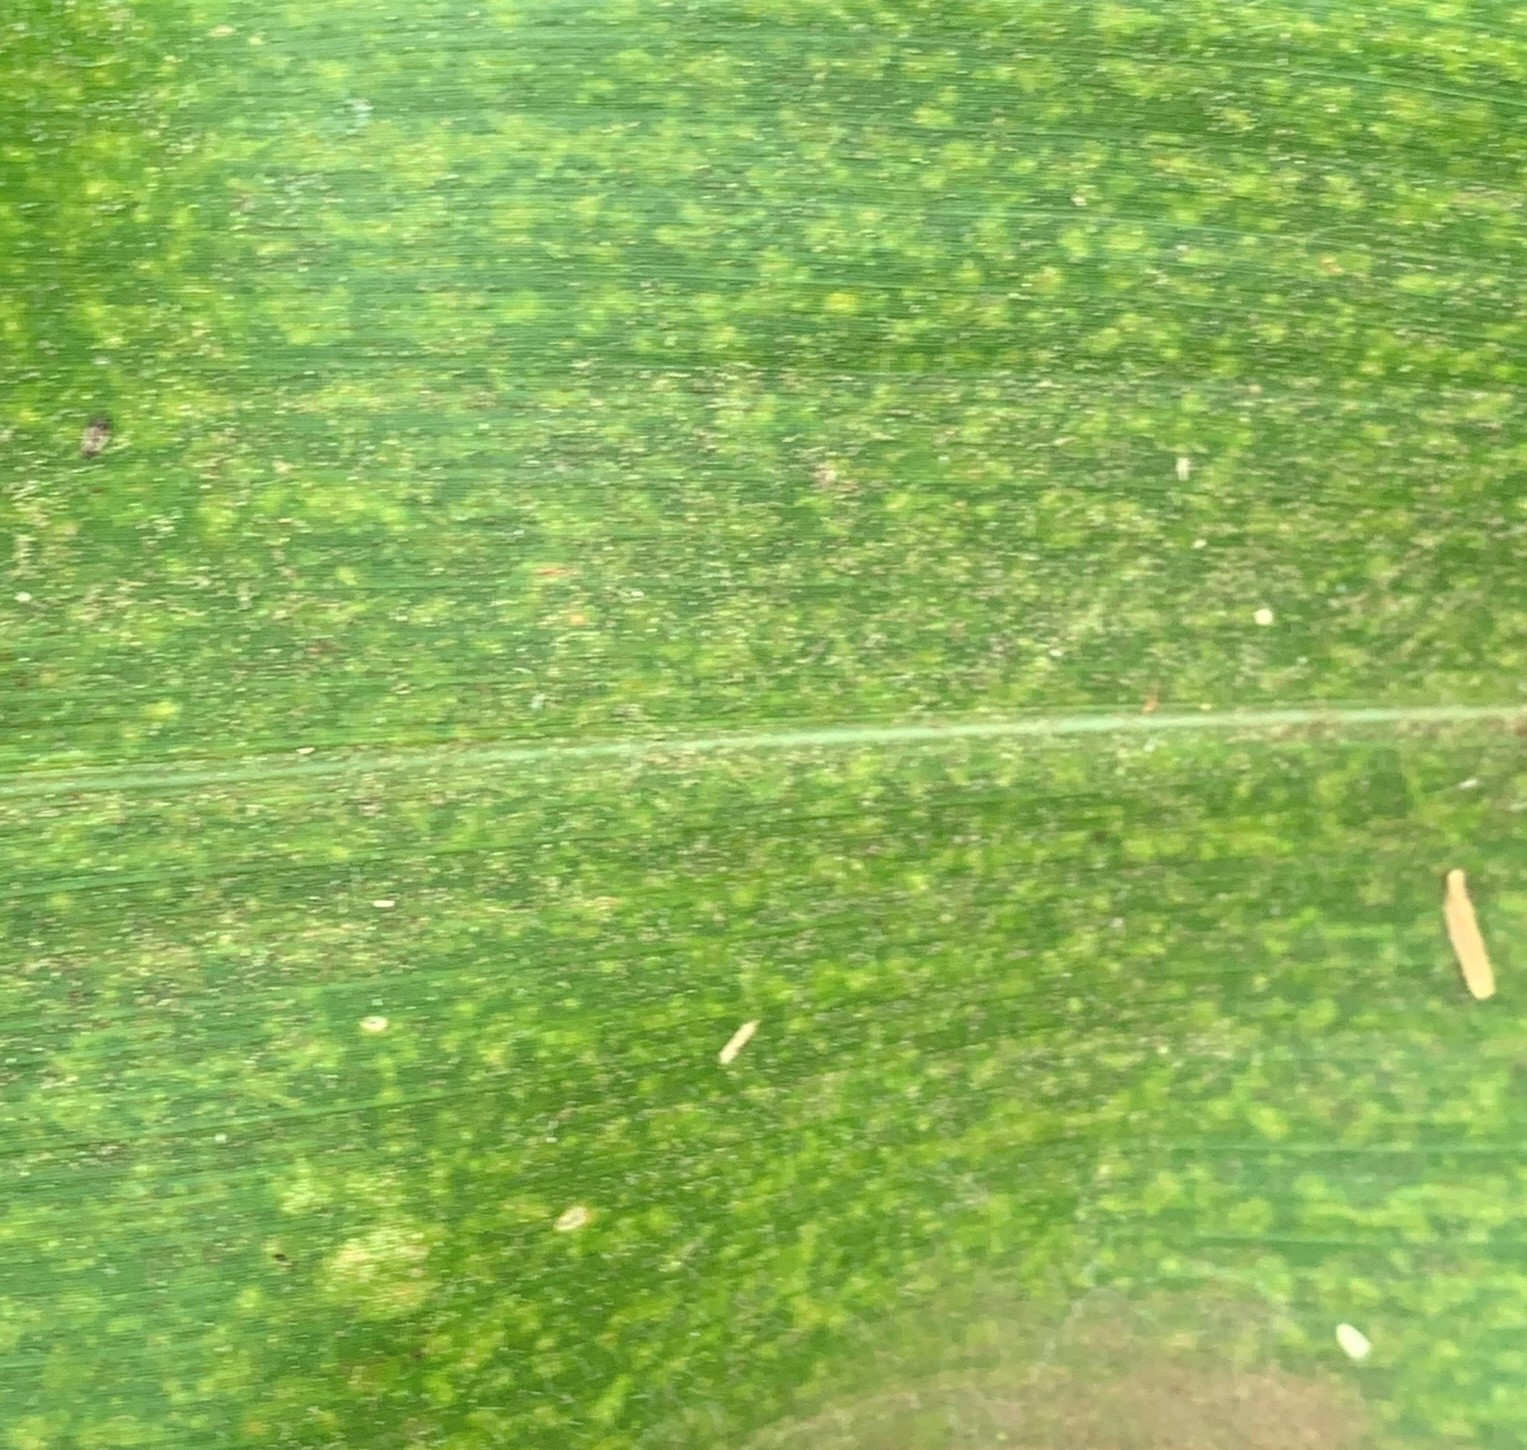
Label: MLN